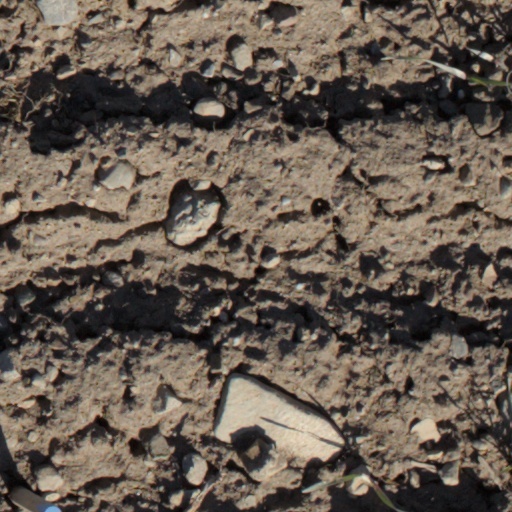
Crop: wheat